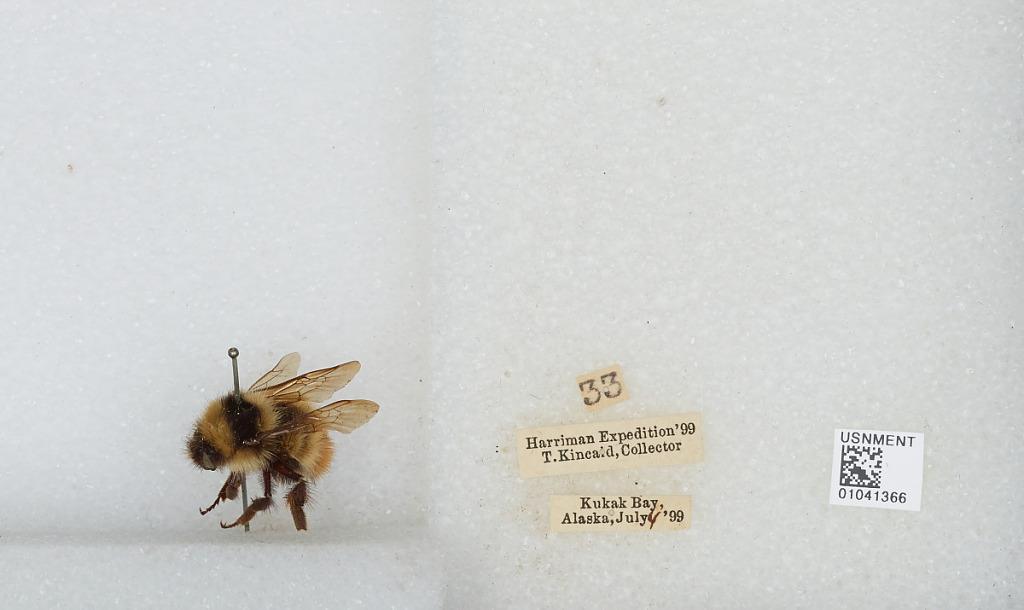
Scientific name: Bombus sp.
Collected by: T. Kincaid
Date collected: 1899-7-4
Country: United States
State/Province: Alaska
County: Kodiak Island
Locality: Kukak Bay
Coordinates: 58.3178, -154.186